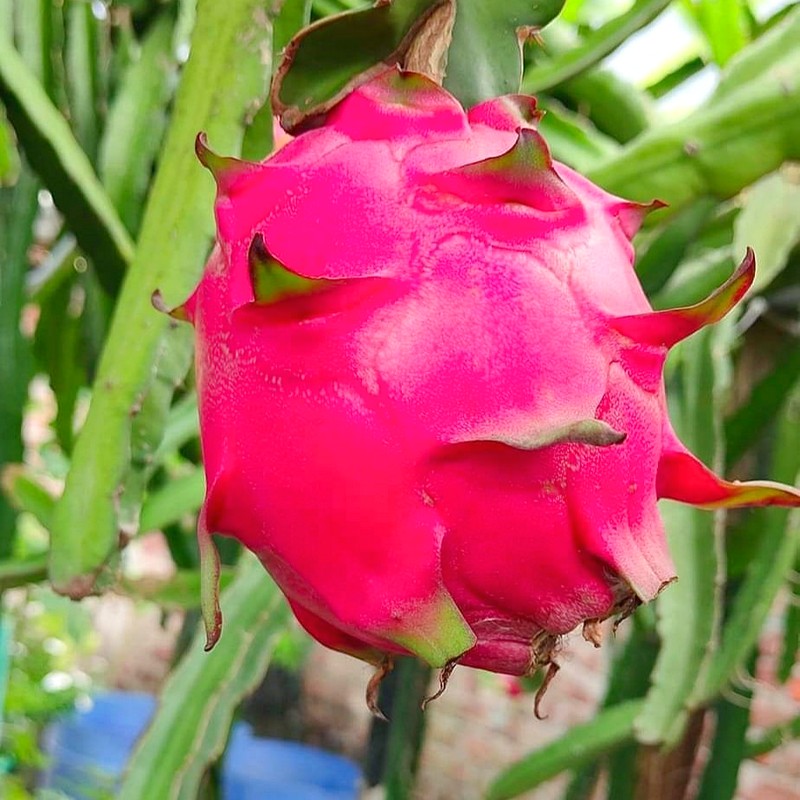
Label: Fresh Dragon Fruit